List of Gotham (franchise) characters

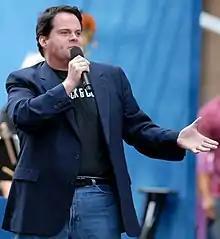
John Treacy Egan

Sid Bunderslaw (portrayed by Michael Potts) – The Director of Physical Operations at Wayne Enterprises who is a conspirator with Molly Mathis. He and Mathis hired Reggie Payne to break into Wayne Manor and find out how much Bruce Wayne knows about their criminal activity. Sid Bunderslaw is later abducted by Oswald Cobblepot on Theo Galavan's behalf where Tabitha rips out one of his eyes so that it can be used for the Pike Brothers' heist on a building owned by Wayne Enterprises.